Alexander Ross Clarke

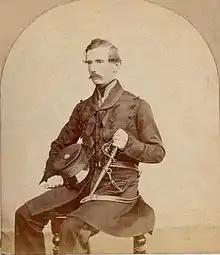
Alexander Ross Clarke in 1861

Alexander Ross Clarke FRS FRSE (1828–1914) was a British geodesist, primarily remembered for his calculation of the Principal Triangulation of Britain (1858), the calculation of the Figure of the Earth (1858, 1860, 1866, 1880) and one of the most important text books of Geodesy (1880). He was a military officer of the Royal Engineers employed on the Ordnance Survey, attaining the rank of colonel.